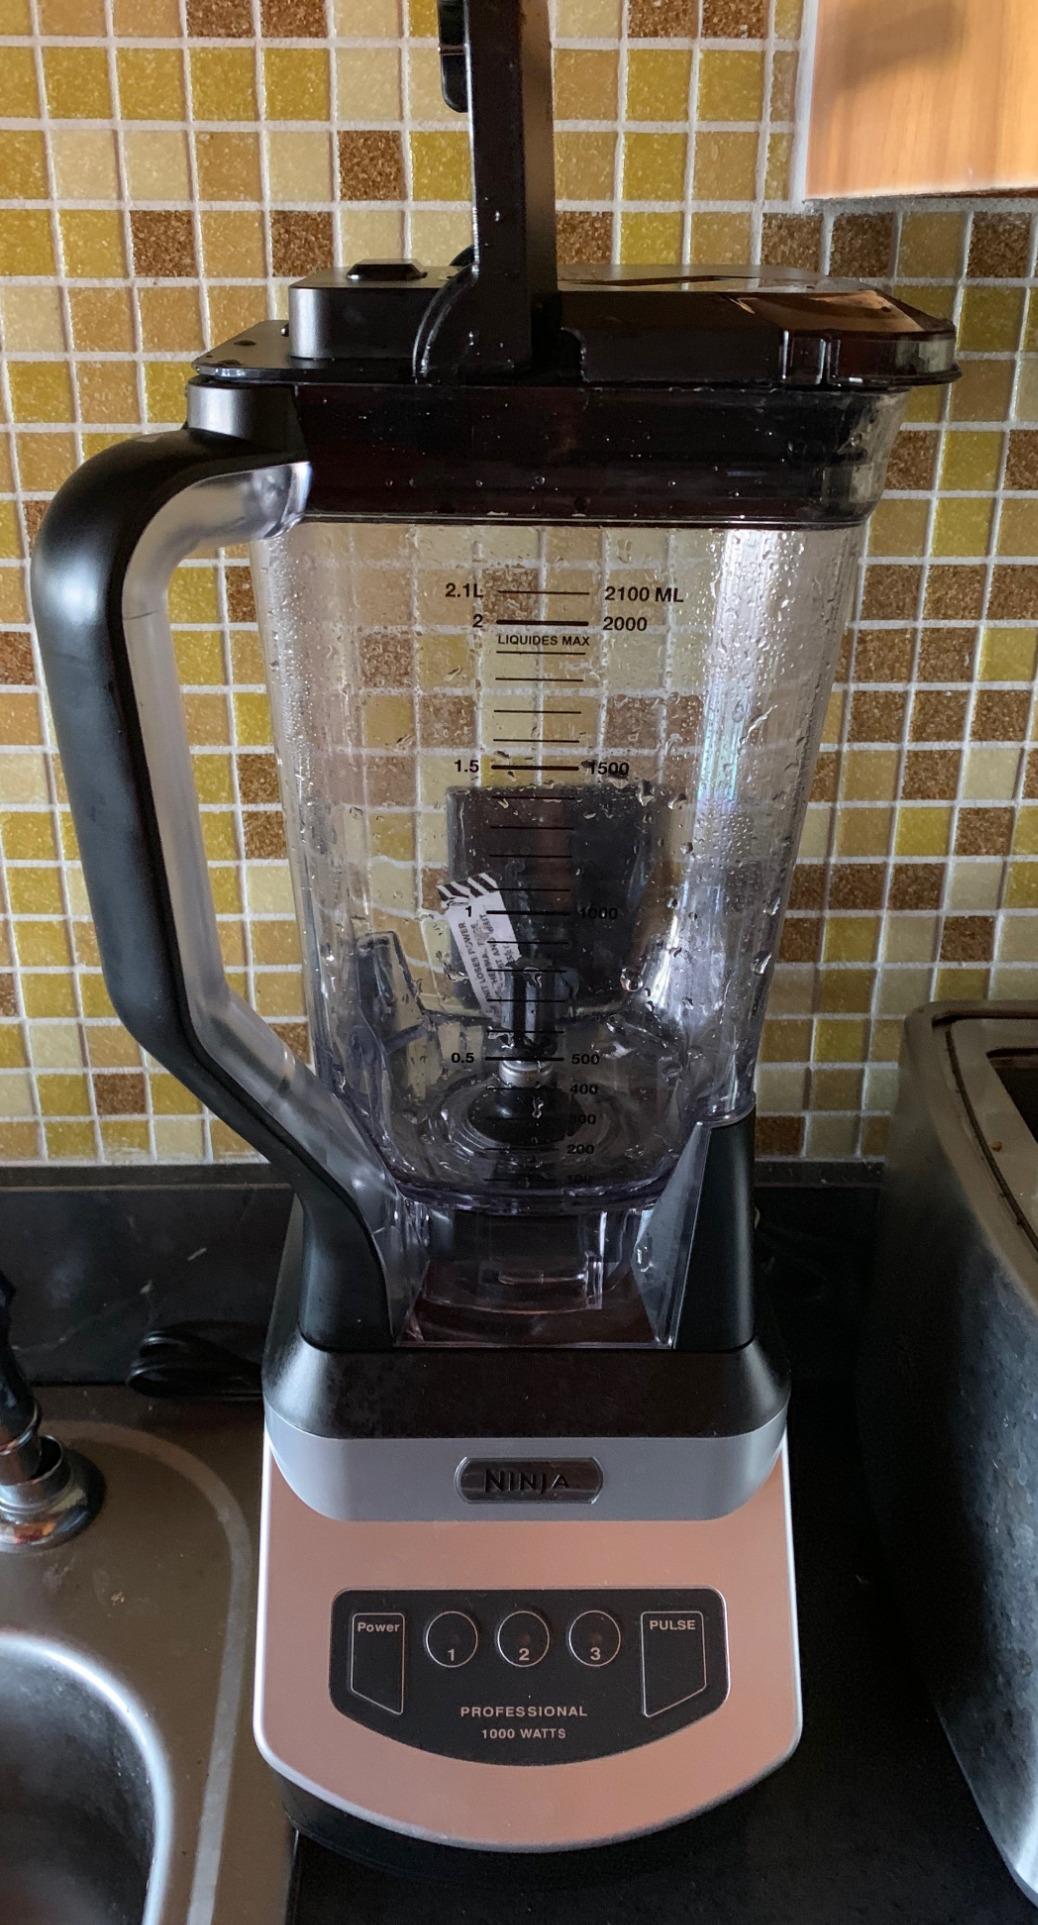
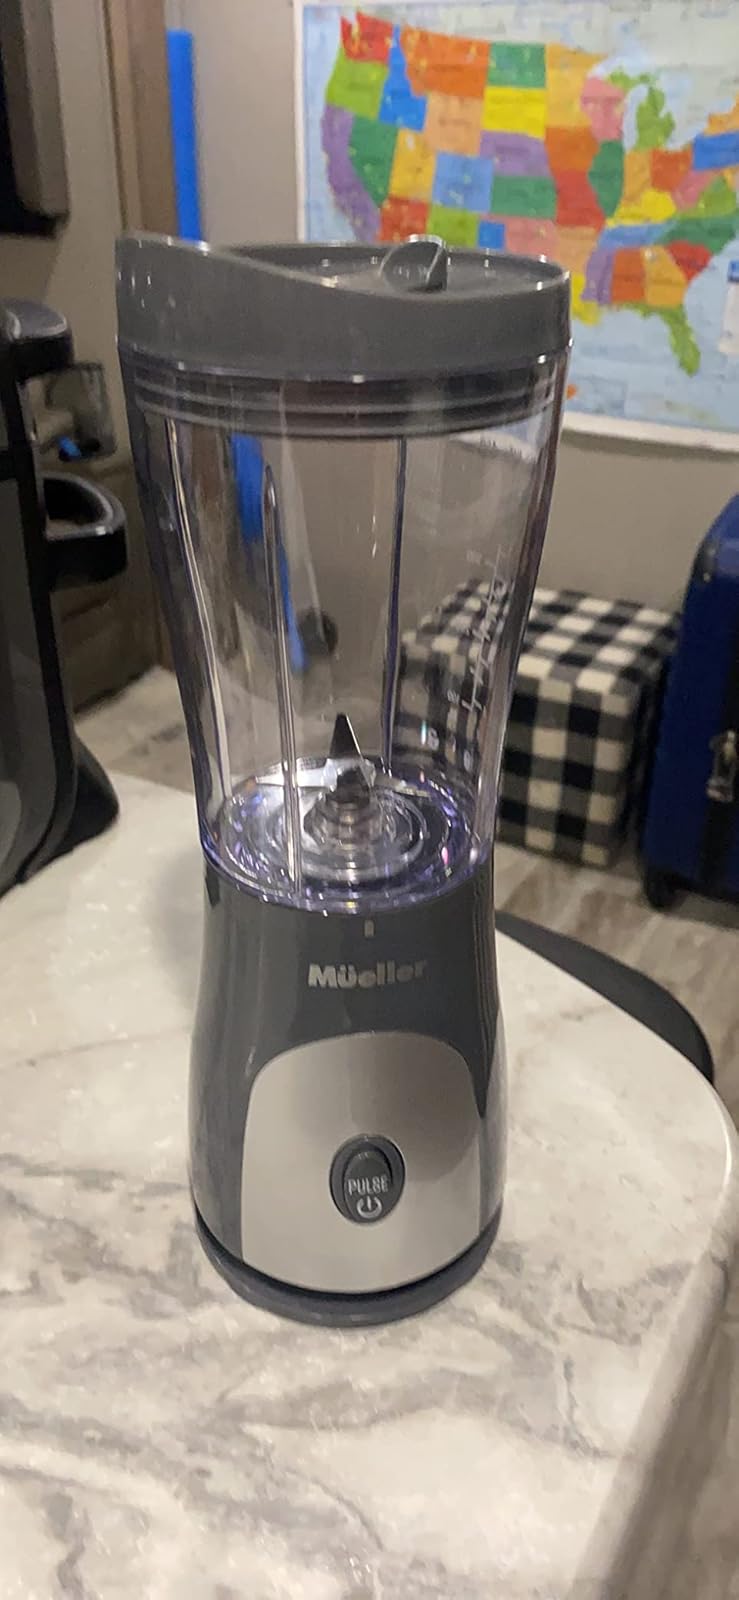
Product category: items_blender
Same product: no